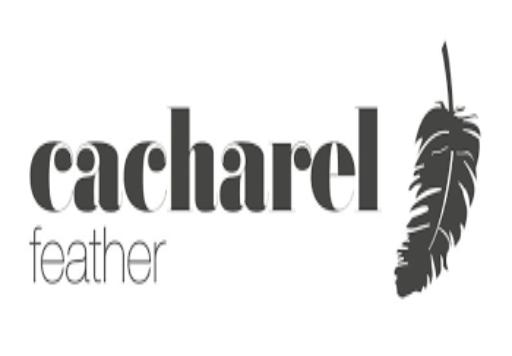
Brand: Cacharel
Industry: Clothes